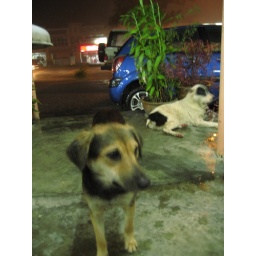
The same stray dog joined by another dog who crossed the five lane street during the downpour.